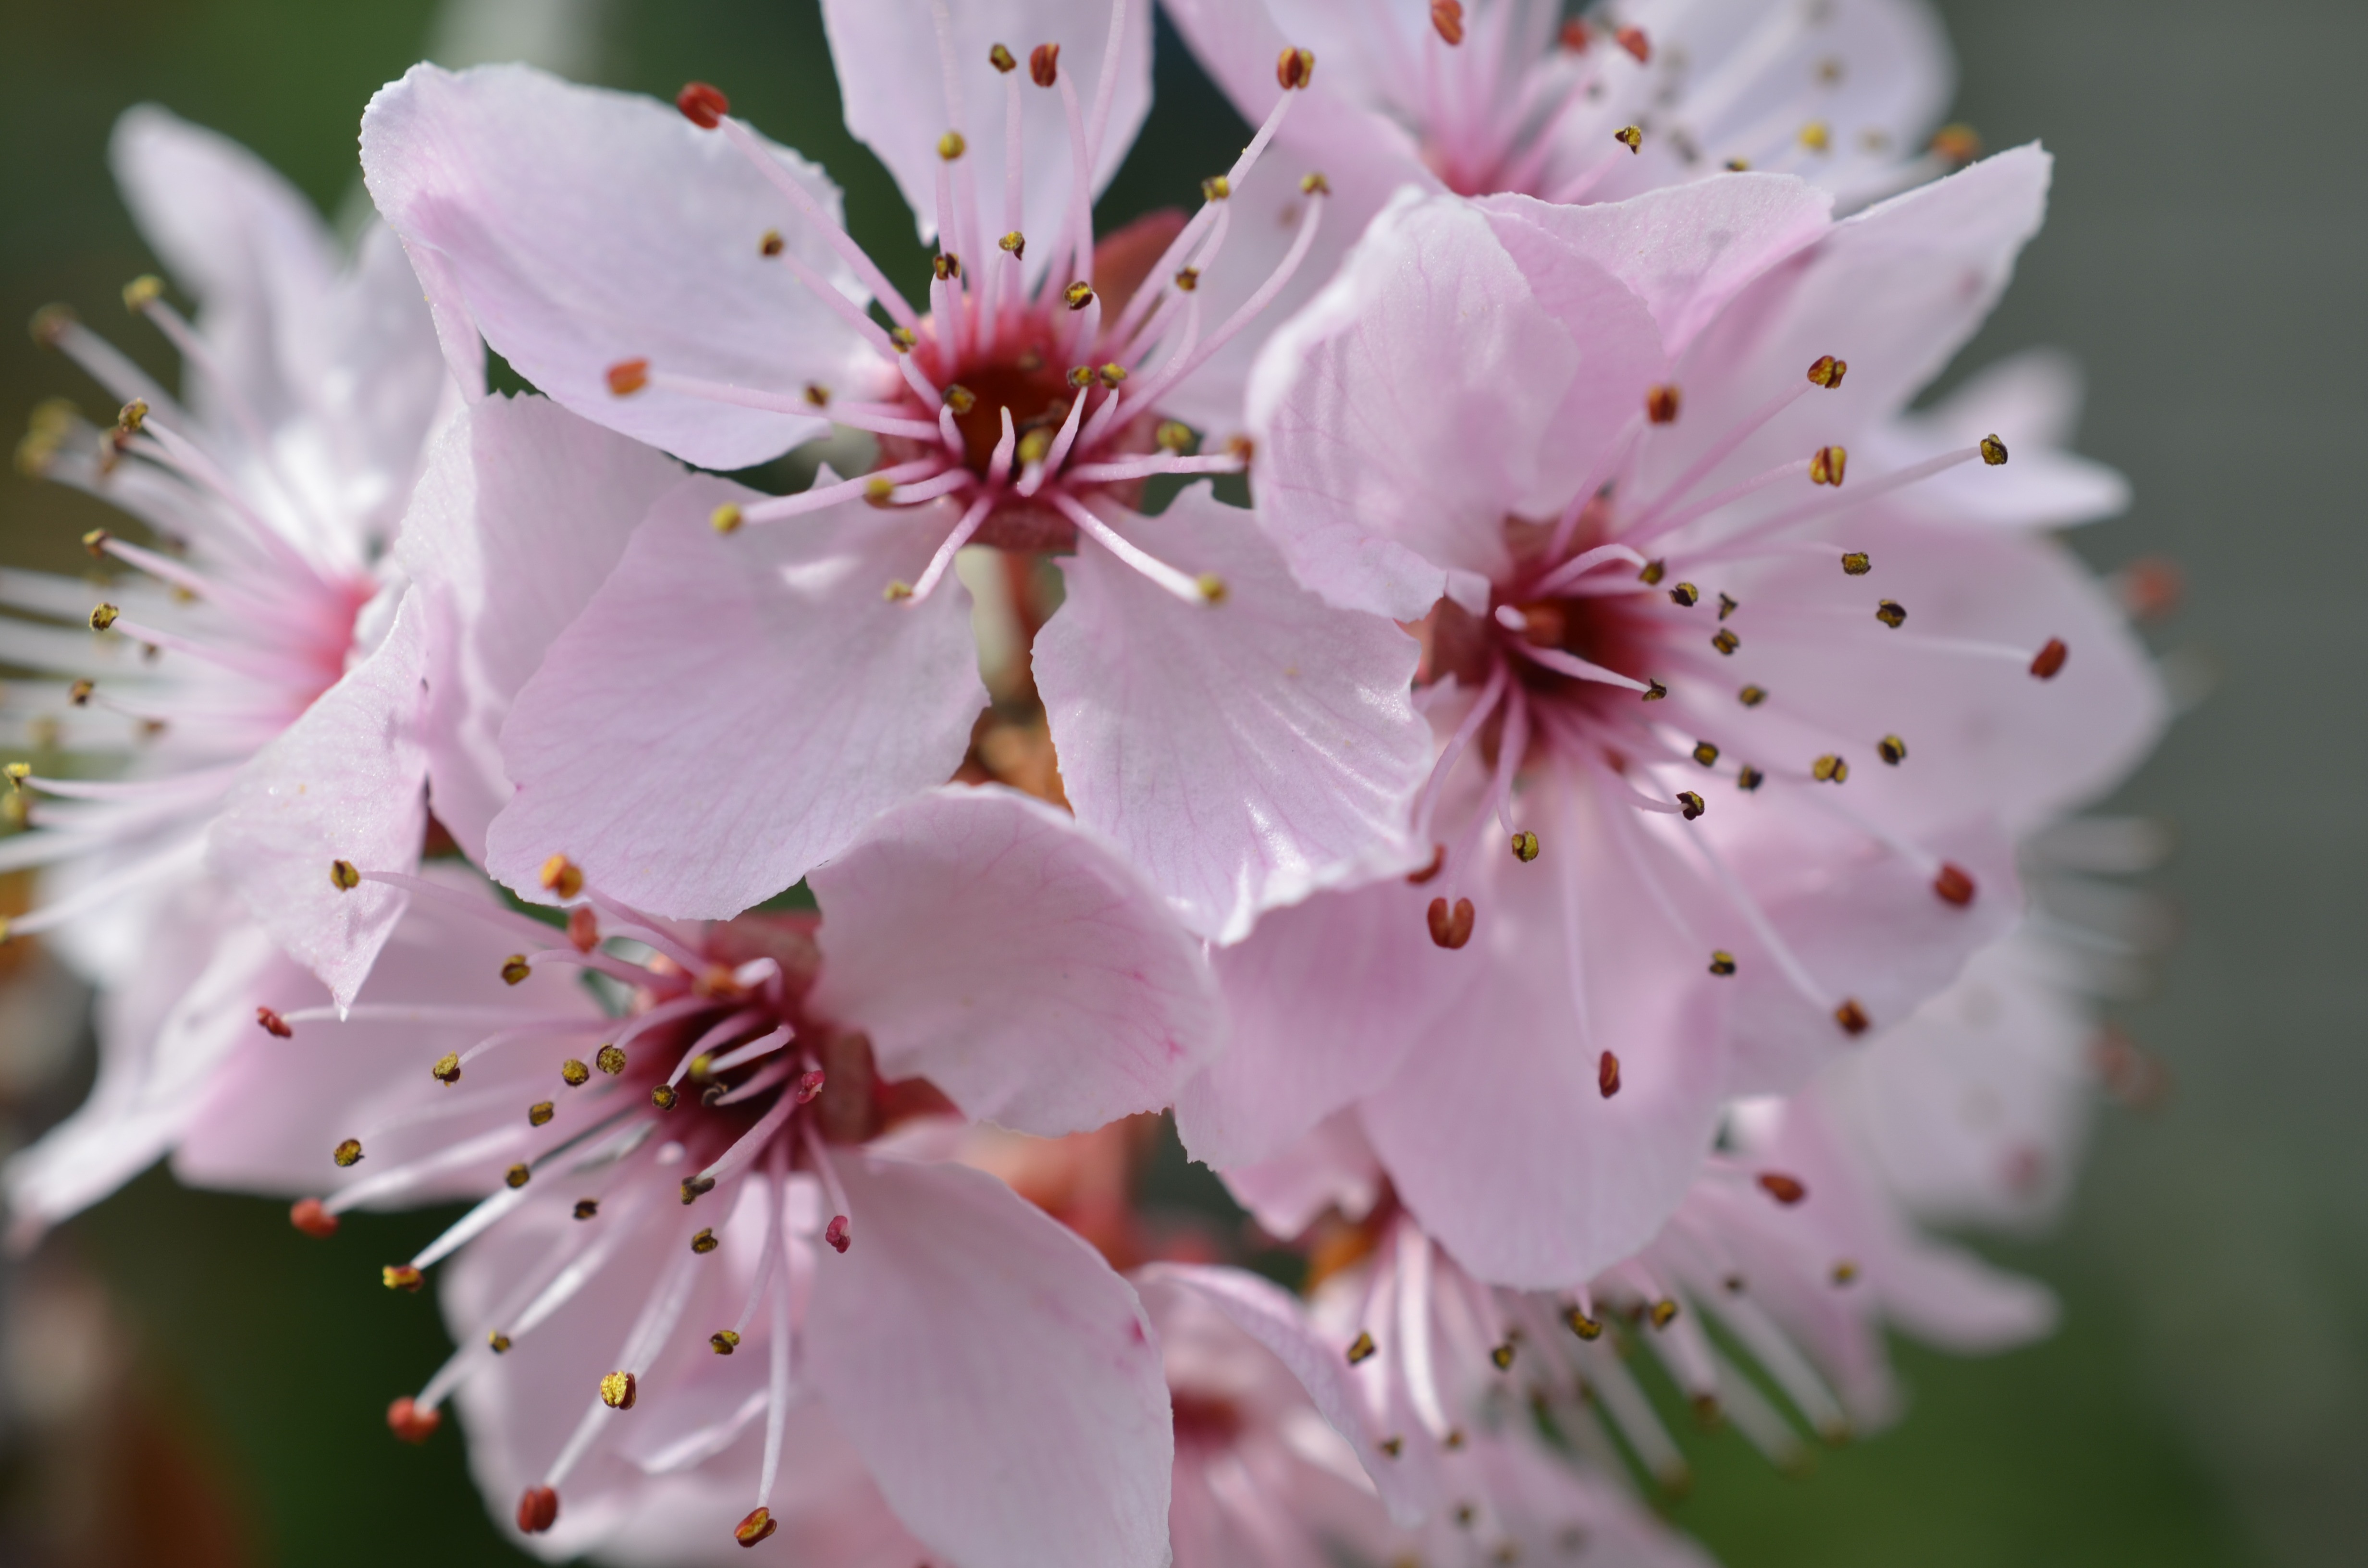
branch, blossom, plant, white, fruit, flower, petal, bloom, food, spring, produce, pink, flora, cherry blossom, shrub, macro photography, flowering plant, japanese cherry blossom, land plant